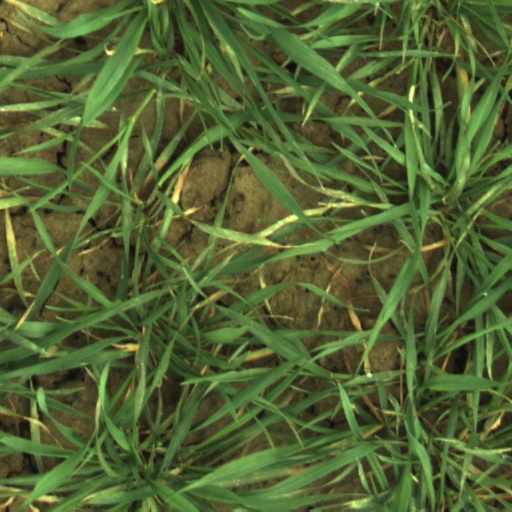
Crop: wheat